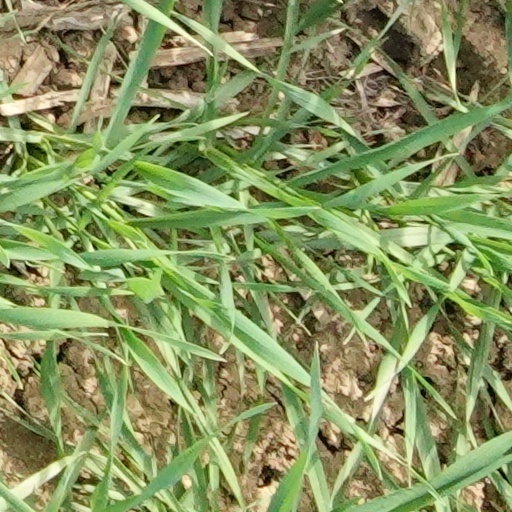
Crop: wheat